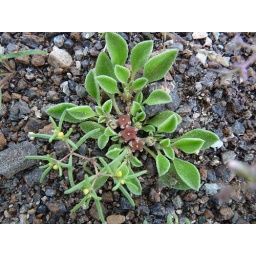
Plant with brownish red flowers right in the middle.